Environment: real
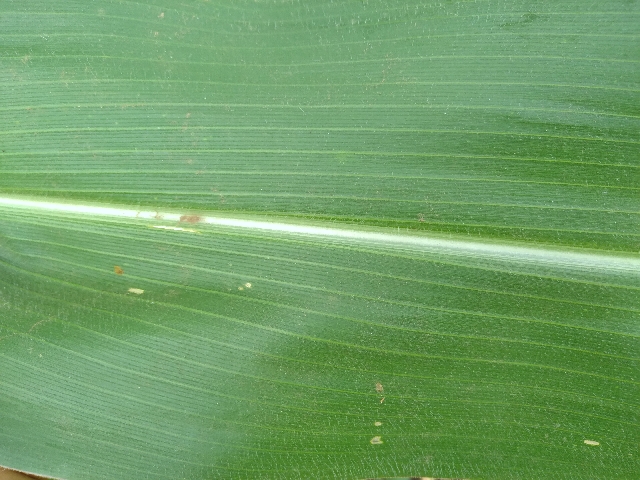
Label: healthy